Château de Pflixbourg

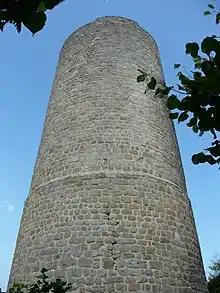
The keep of the Pflixbourg

The Château du Pflixbourg (from the German = “castle with a view”) is a castle in the "commune" of Wintzenheim, in the Haut-Rhin "département" of France.